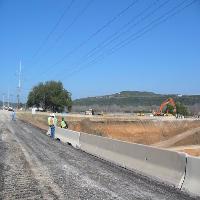
Weather: sun or clear